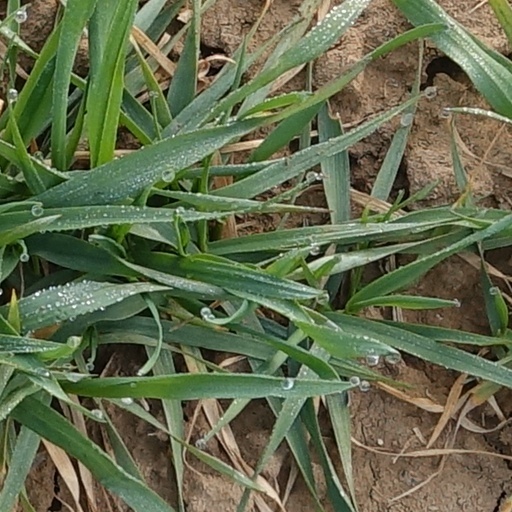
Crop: wheat